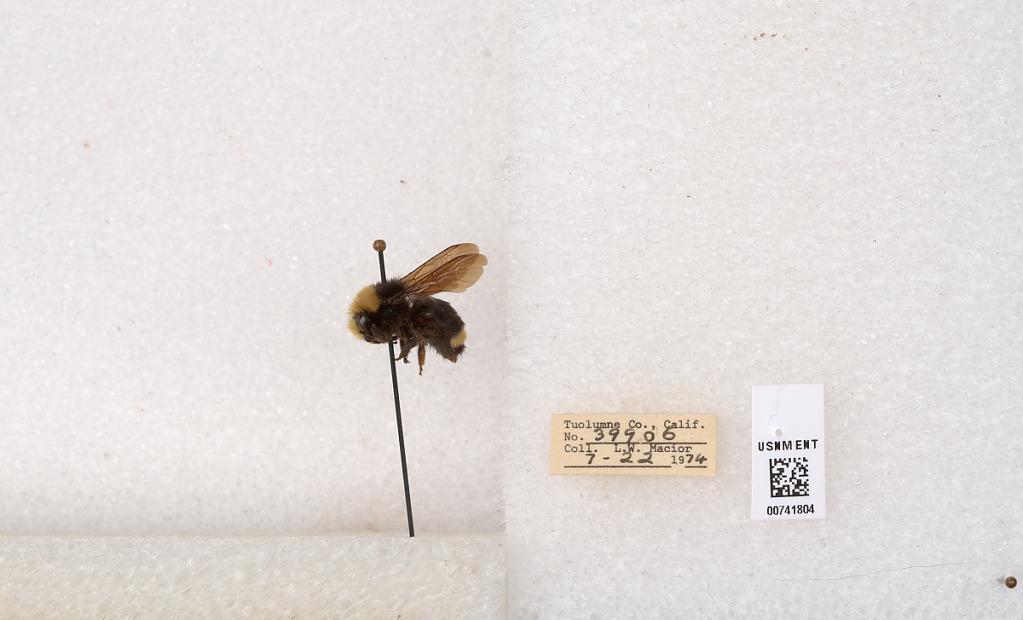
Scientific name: Bombus (Pyrobombus) vosnesenskii Radoszkowski
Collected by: L. Macior
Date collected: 1974-7-22
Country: United States
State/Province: California
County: Tuolumne
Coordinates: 37.9712, -120.228